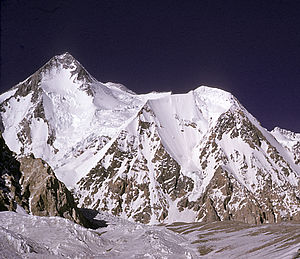
Gasherbrum I
Udsikt mod Gasherbrum I.
Gasherbrum I er verdens 11. højeste bjerg, og er 8.068 moh. Gasherbrum I er det højeste bjerg i Gasherbrum-gruppen, et fjerntliggende bjergmassiv i Karakoram-kæden i det nordlige Pakistan.